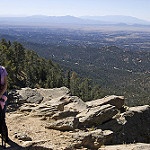
Scene: Outdoor